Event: Nepal Earthquake
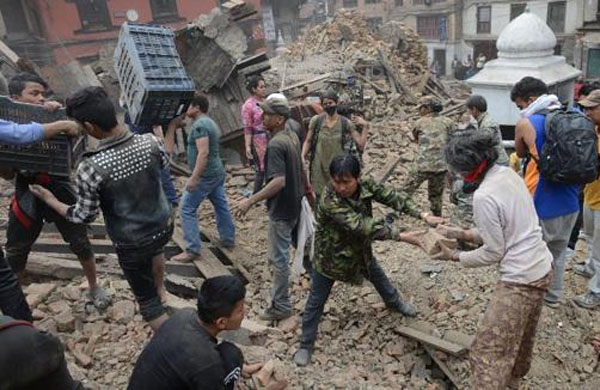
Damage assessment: damage